History of the Jews in the Southern United States

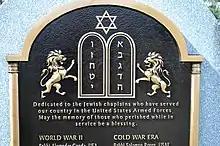
A memorial plaque at Arlington National Cemetery commemorates the service of 14 Jewish Chaplains who have died while serving in World War II, Korea, and Vietnam Wars.

The first Jew to arrive in North Carolina, Joachim Gans, came with Sir Walter Raleigh's second expedition to Roanoke Island (1585). He was the first Jewish settler in the British colonies, though his stay would not last long. He returned to England within a couple years, where he was taken to court because he refused to state that Jesus was the Messiah. The origins of Jewish community in North Carolina are small, and many of the families that first settled there either remained unmarried or converted and intermarried, keeping Jewish community number low. Many Jews were welcome because of their economic status, but they were also mistrusted. The first congregation was established in Wilmington in 1852. Between 1870 and 1910, the Jewish population in North Carolina skyrocketed. While anti-Semitism rose in the rest of the country following the Civil War, North Carolinian Jews did not seem to feel the same effects, and even seemed to be welcomed by the state. There were instances of Jews not being accepted and leaving, mostly for their unwillingness to integrate into southern practices and culture. Overwhelmingly, when Jews were willing to follow the basic cultural practices of their Christian neighbors, they were welcomed into the community and usually fared well both socially and economically. After the first World War anti-Semitism began to rise, but even with this rise, Jews in North Carolina faced less persecution than their counterparts in other states. During the years of the Great Depression, many Jewish youth attended college and left for Northern cities. The Jewish percentage of students at the University of North Carolina was more than twenty times the Jewish percentage of population of the state, and the university employed a few Jews as professors. UNC also became the first university in the South with a Jewish studies program. Many of the small towns in North Carolina saw local Jews as their friends and neighbors while still expressing anti-Semitism, especially against Jews in other parts of the country. The Holocaust and World War II, which North Carolinian Jews fought in with high numbers, reduced anti-Semitism across the country as they fought against that very idea in Europe.